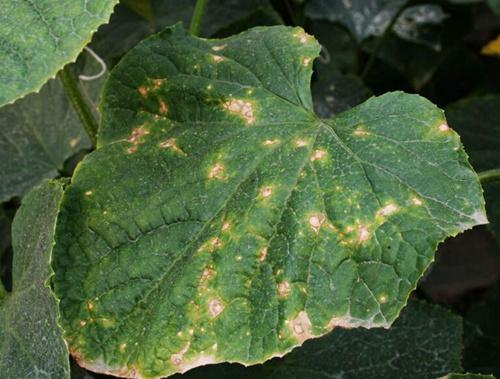
Plant: Cucumber
Disease: cucumber angular leaf spot